Madge Jenison

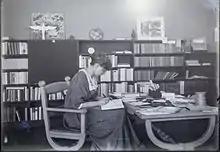
Madge Jenison in the Sunwise Turn Bookstore circa 1916

Madge Jenison (1874–1960) was an American author, activist, and bookstore owner. She wrote novels, short stories, cultural criticism, and scripts. Her father, Edward Spencer Jenison, was a prominent Chicago architect who helped rebuild the city after The Great Chicago Fire of 1871. Her sister, Nancy Blanche Jenison, was a pioneering woman physician.